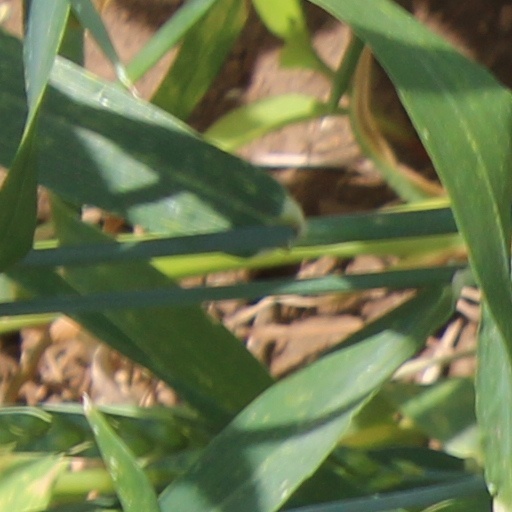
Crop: wheat